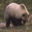
Label: bear